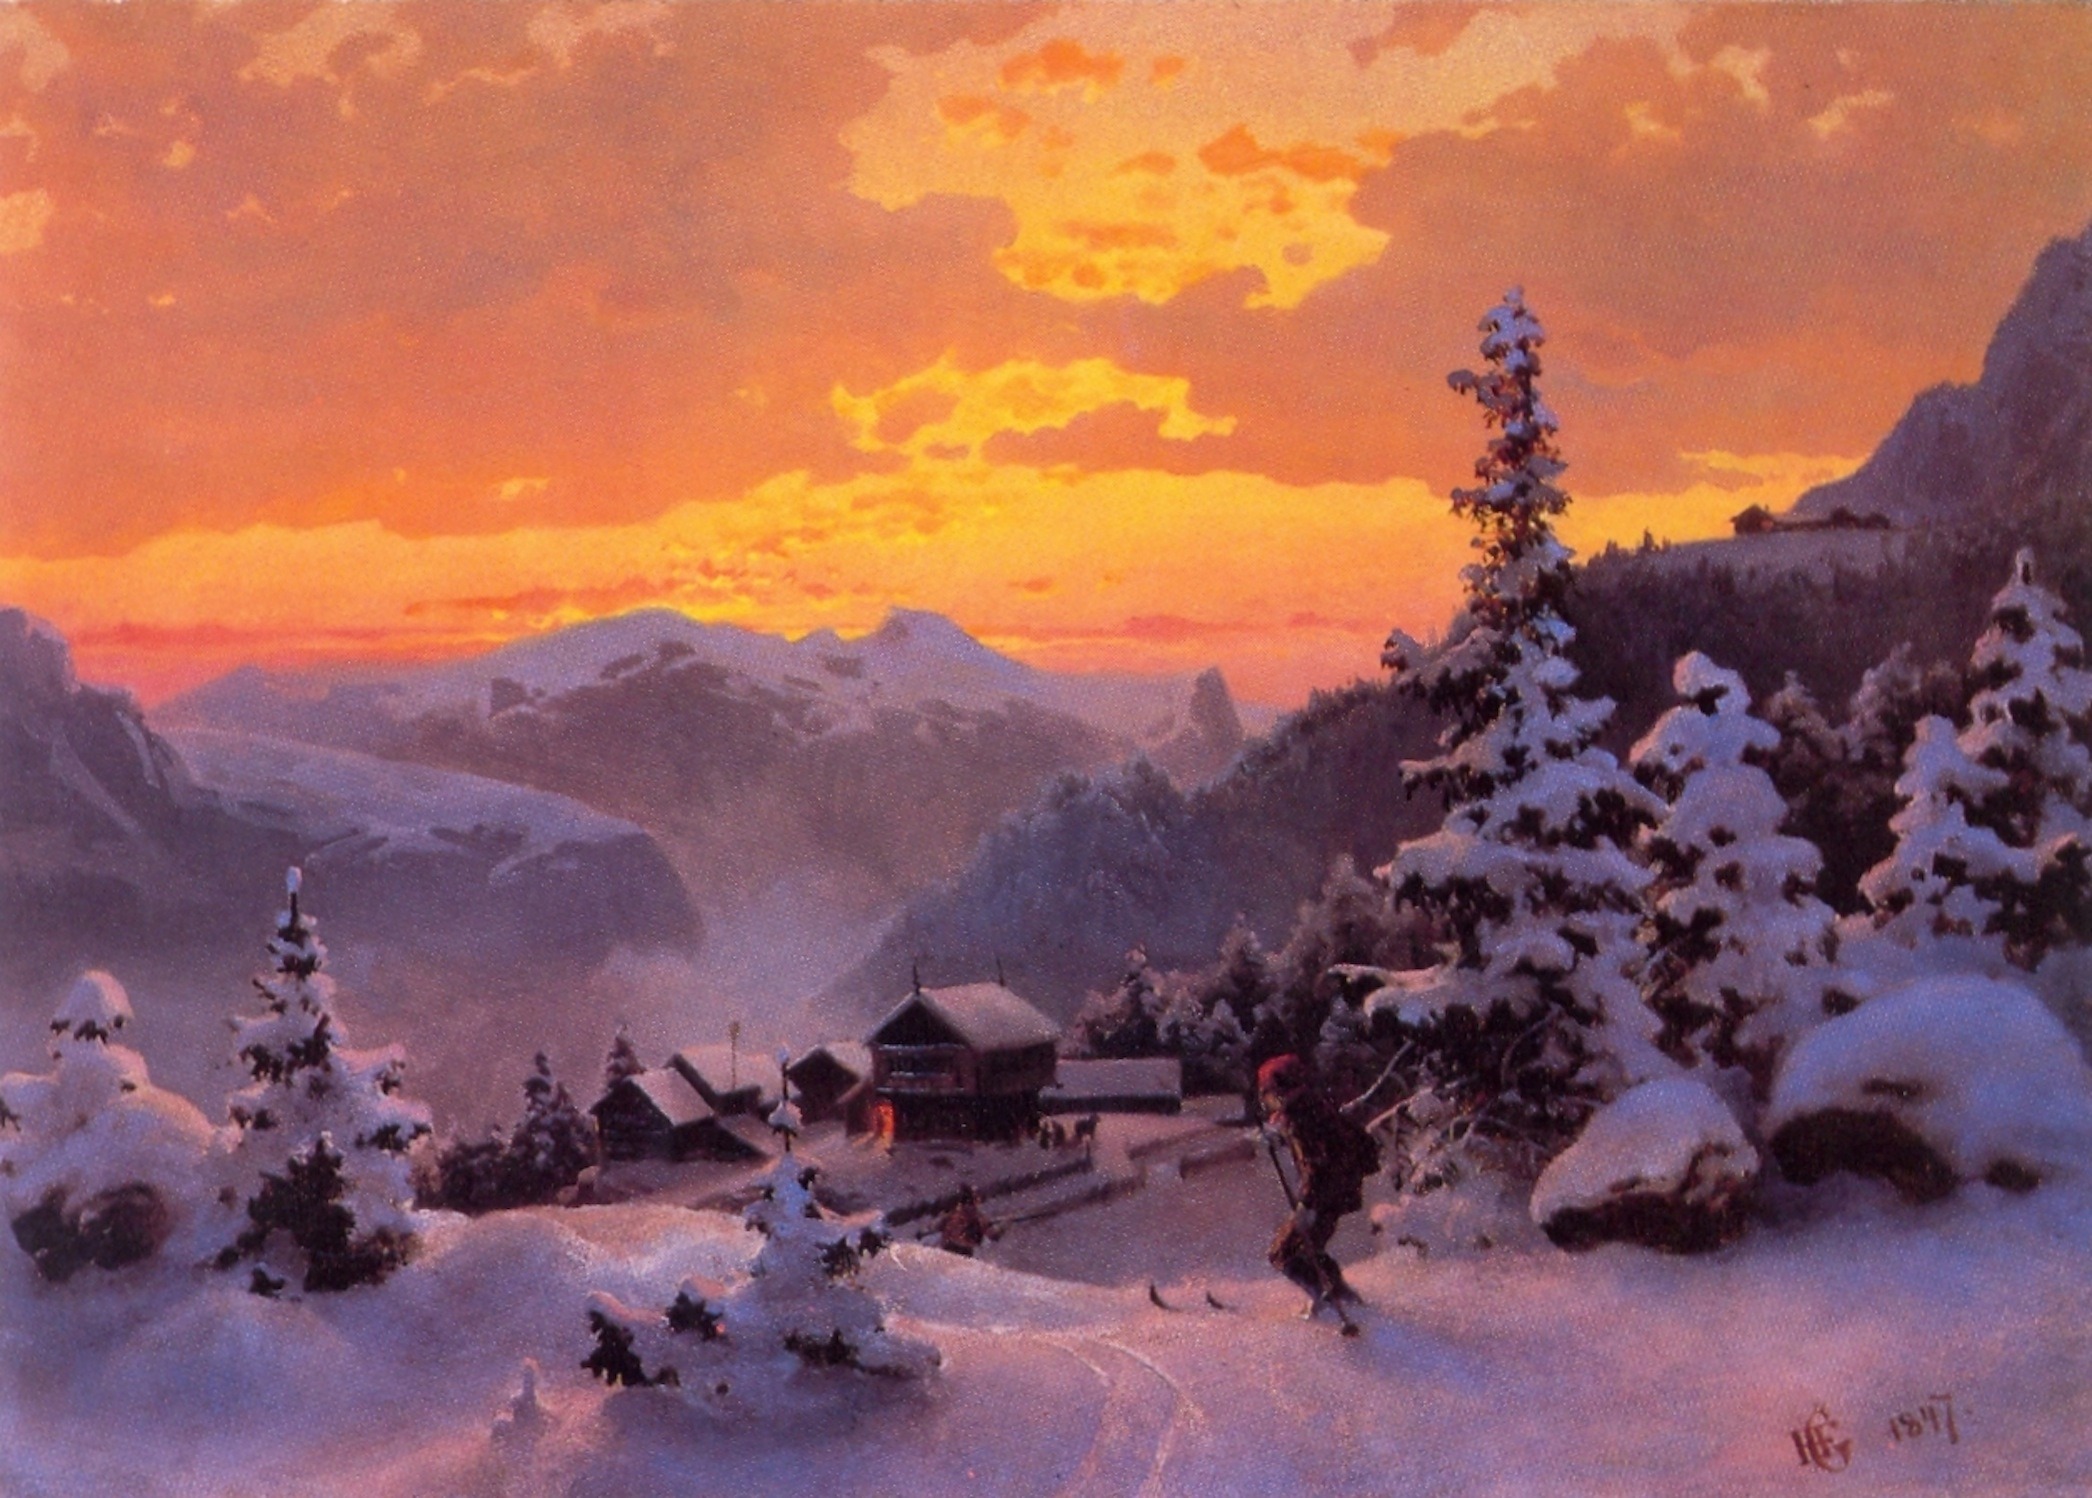
landscape, nature, wilderness, mountain, snow, winter, sky, sunrise, sunset, countryside, house, morning, boy, dawn, home, valley, mountain range, country, ice, evening, weather, artistic, season, painting, trees, outside, art, clouds, mountains, plateau, artistry, oil on canvas, mountainous landforms, geological phenomenon, hans vinteretter